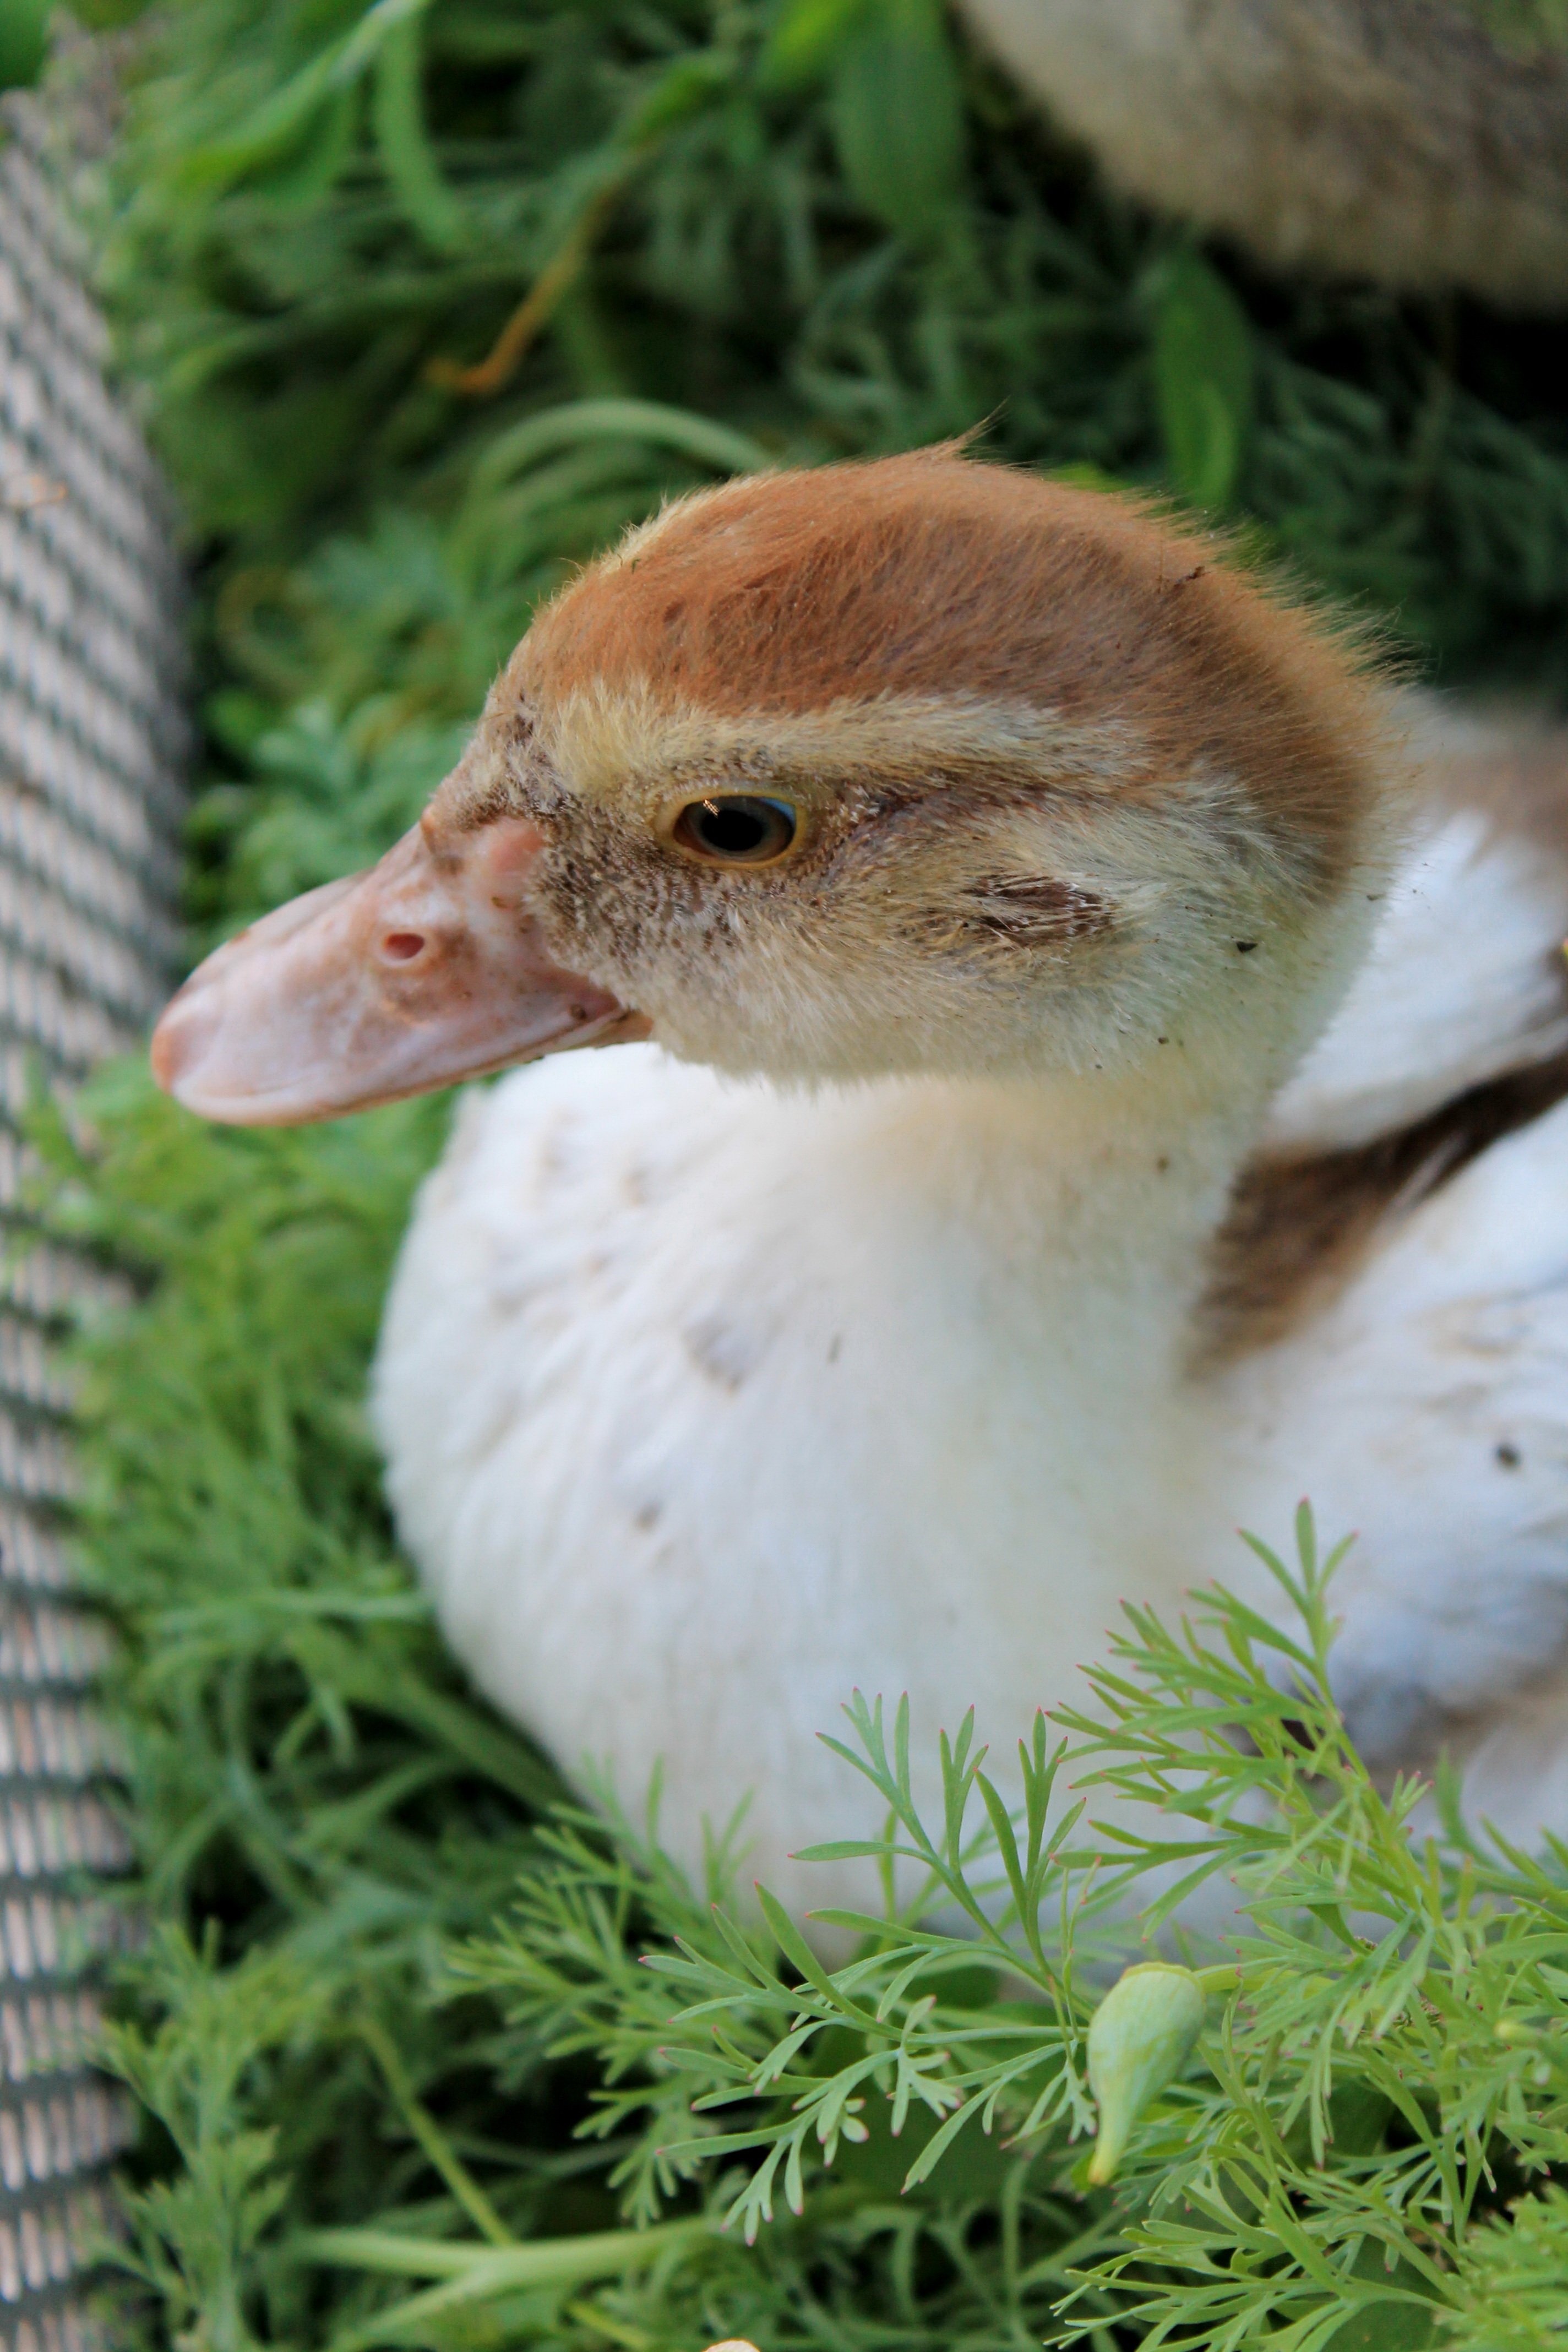
nature, grass, bird, flower, summer, wildlife, beak, fauna, drake, close up, birds, one, duck, vertebrate, beautiful, waterfowl, water bird, domestic duck, fotgrafiya, ducks geese and swans